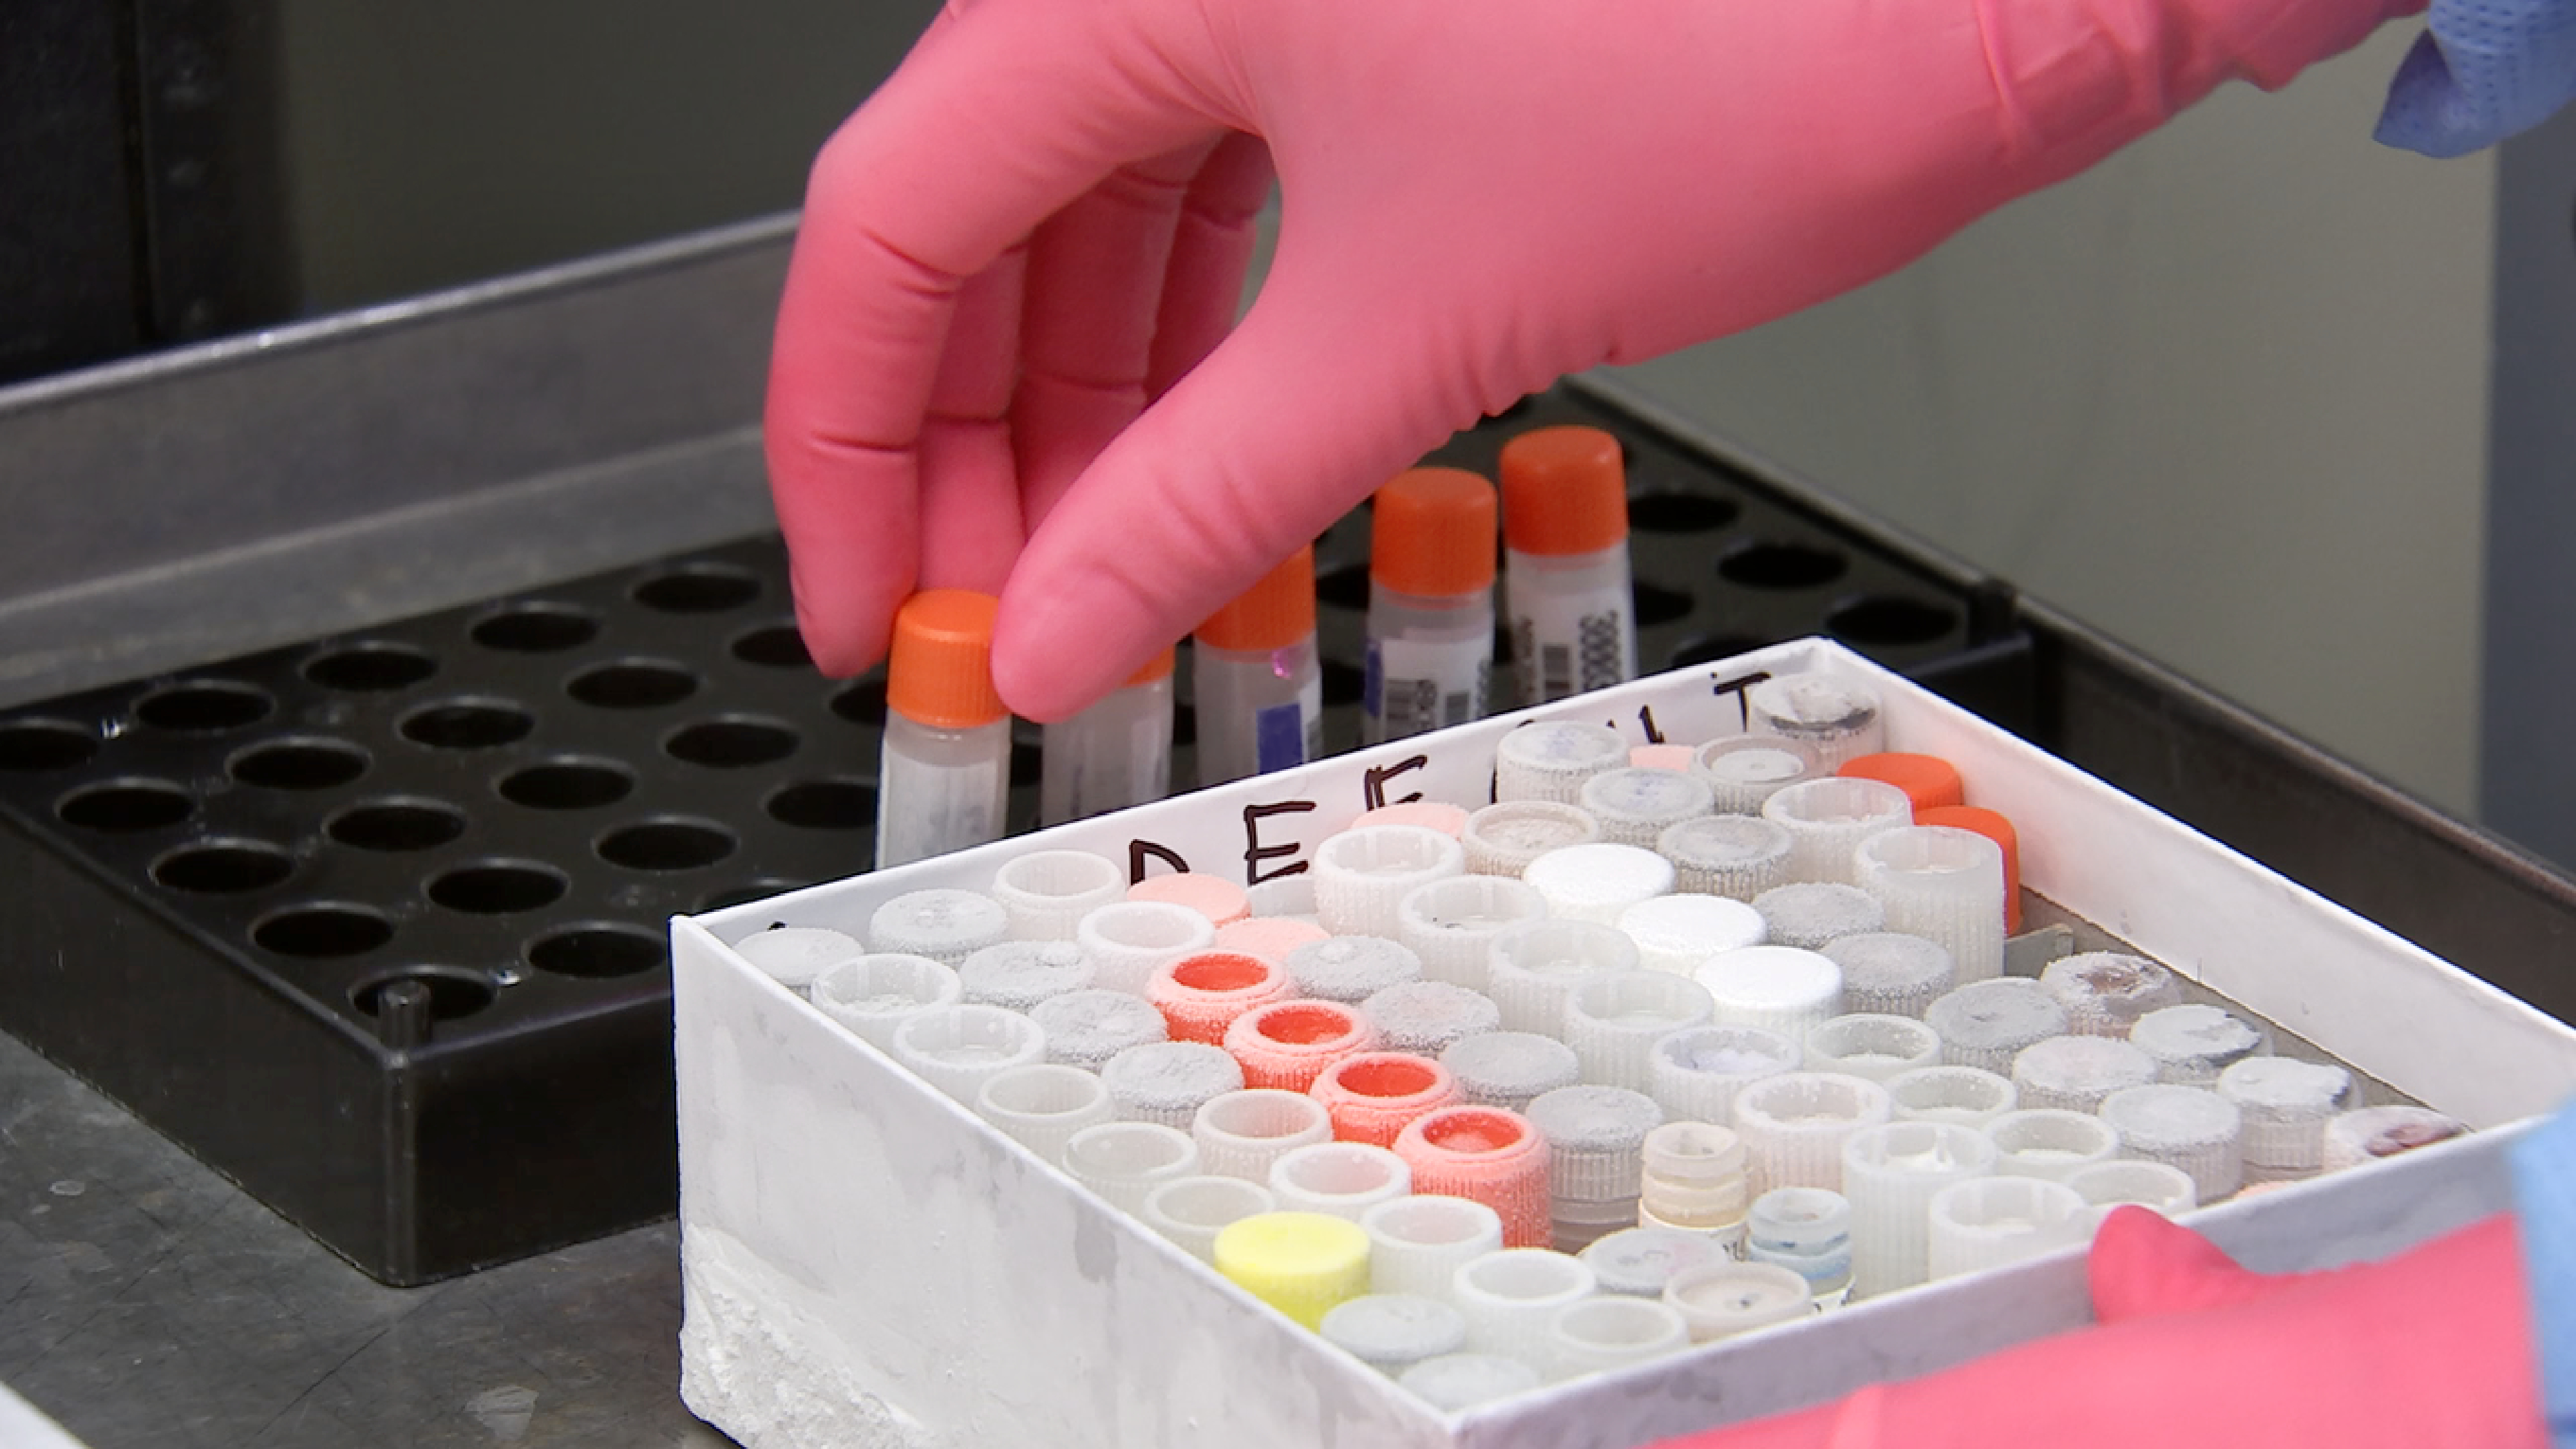
gloves, health, hospital, infection, lab, laboratory, medicine, outbreak, pink, protect, protection, public domain, research, sample, science, storage, test, test tube, usa, vaccine, virus, hand, plastic, nail